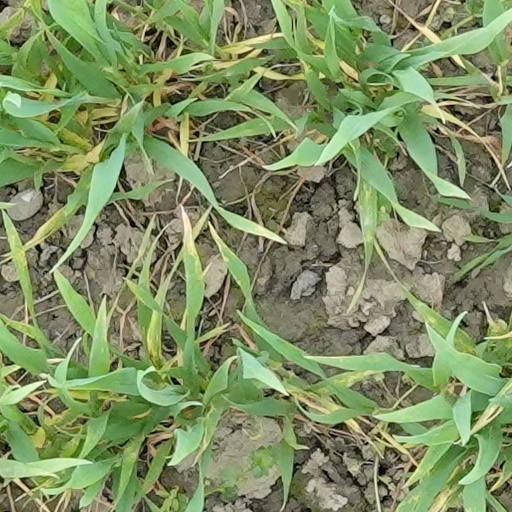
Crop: wheat